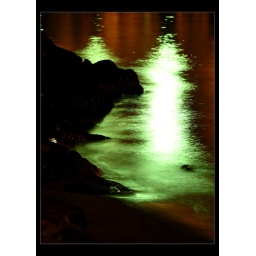
Sickly water by the BGE plant in Pasadena.